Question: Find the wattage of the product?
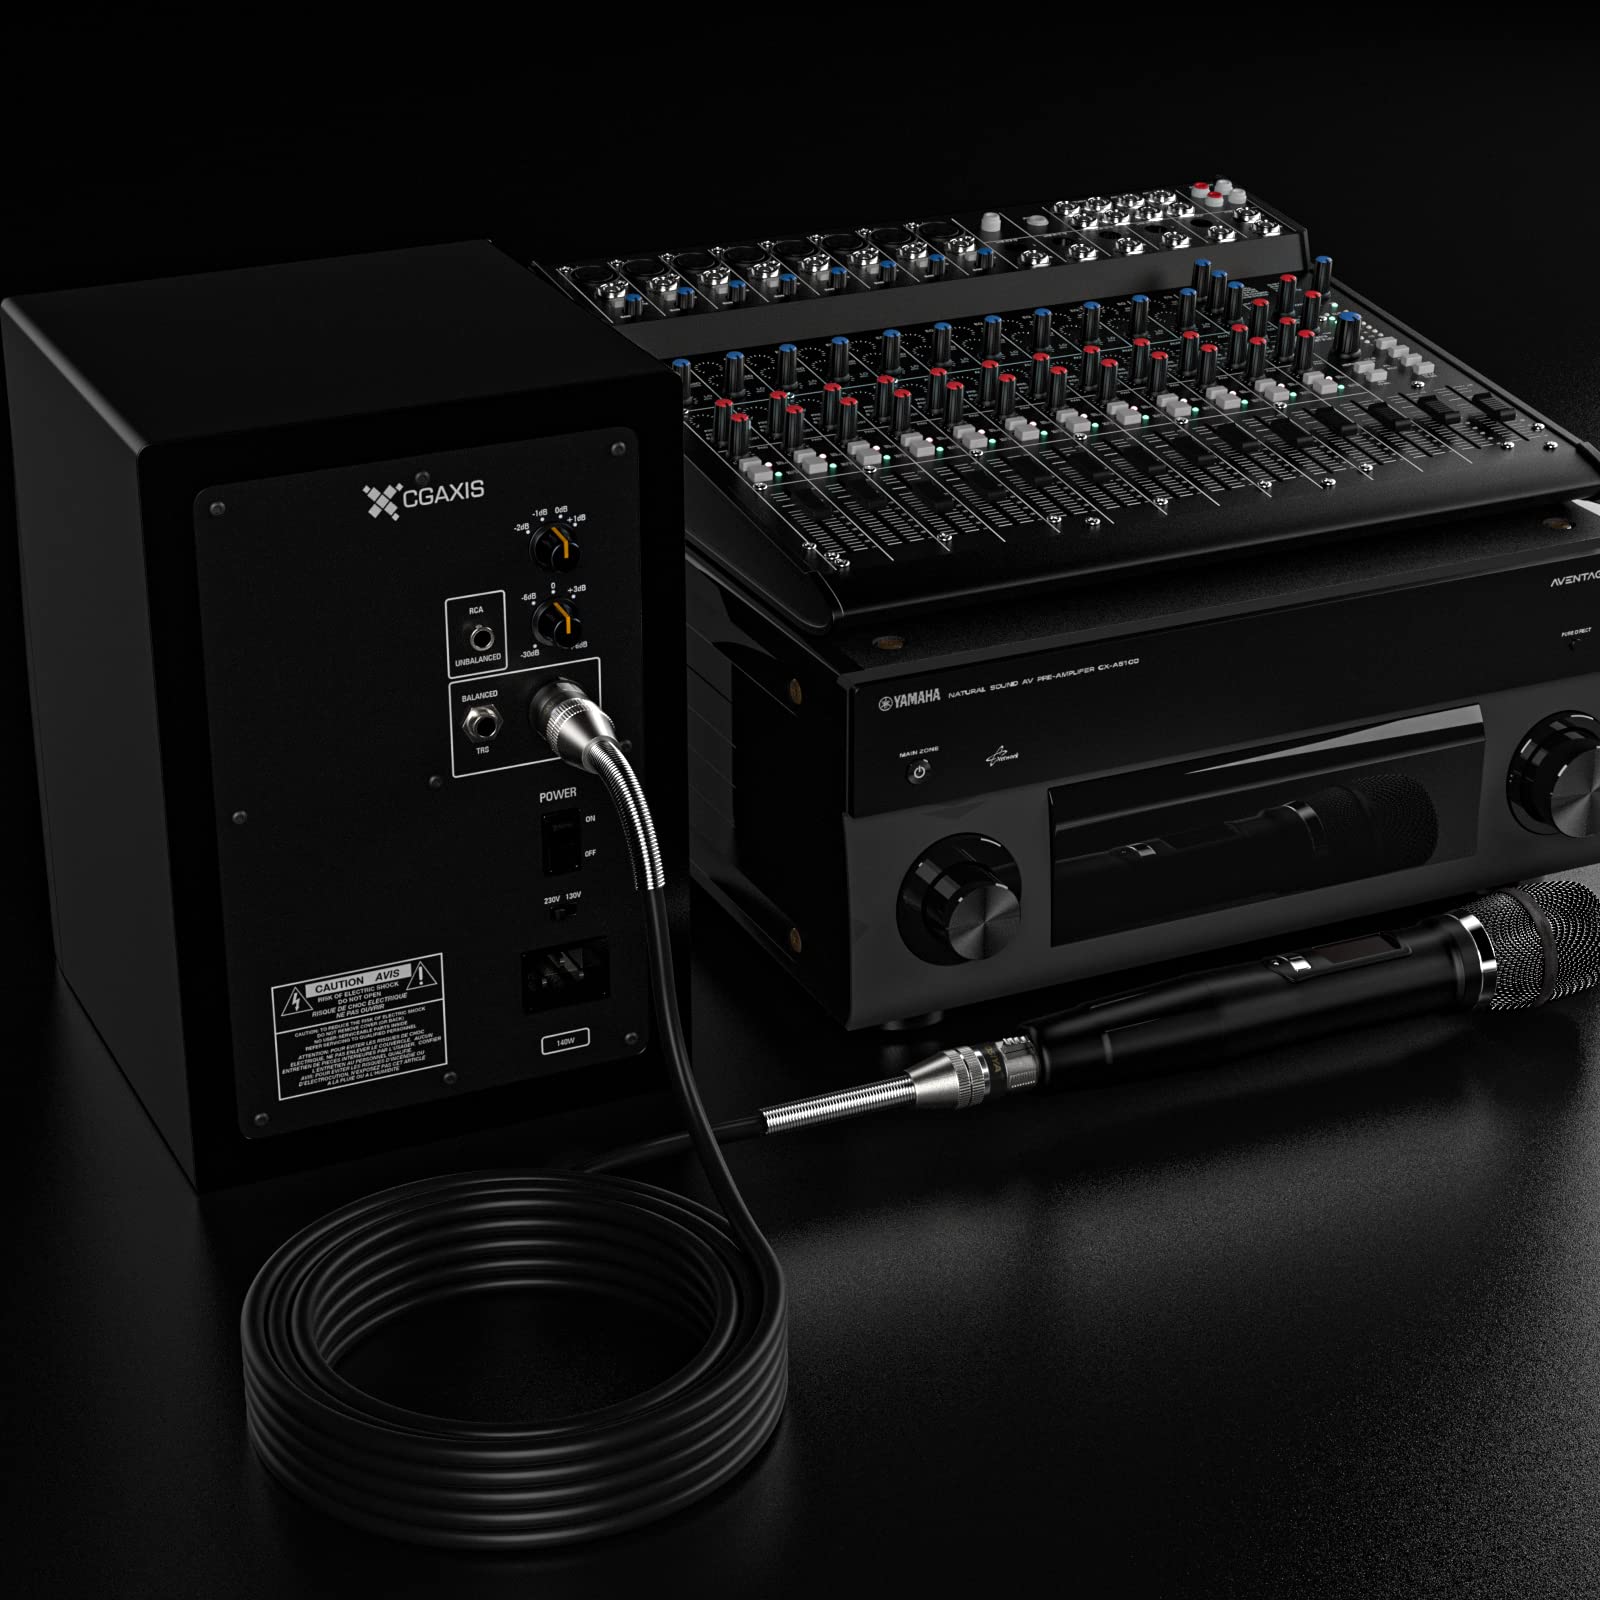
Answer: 140.0 watt